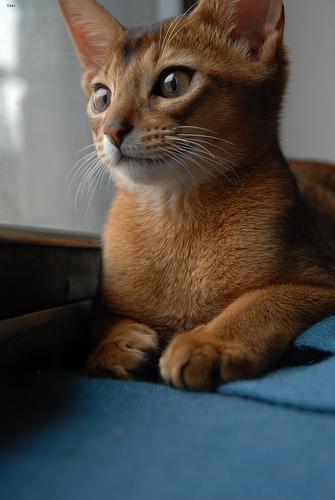
Breed: Abyssinian